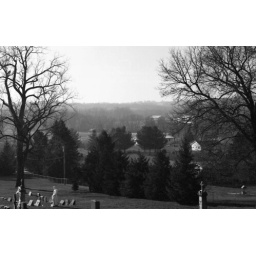
My house is hidden by trees, but this is a view of my neighborhood from the hill atop the catholic cemetery.